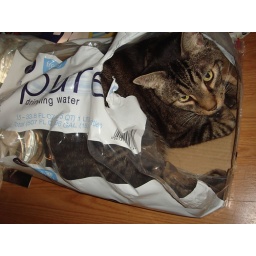
Big Tiger in his water bottle box.